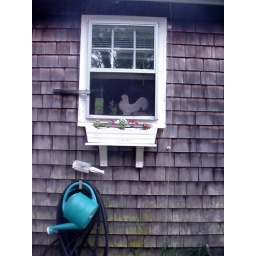
out back brightly colored mixed impatiens for the kitchen window over the sink.